APEC China 2001

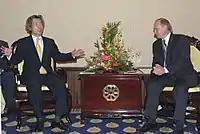
Japanese prime minister Junichiro Koizumi with Putin at the Economic Leaders' Meeting

The Economic Leaders' Meeting was attended by Australian prime minister John Howard, Brunei's sultan Hassanal Bolkiah, Canadian prime minister Jean Chrétien, Chilean president Ricardo Lagos Escobar, Chinese paramount leader Jiang Zemin, Hong Kong's chief executive Tung Chee-hwa, Indonesian president Megawati Sukarnoputri, Japanese prime minister Junichiro Koizumi, South Korean president Kim Dae-jung, Malaysian prime minister Mahathir Mohamad, Mexican president Vicente Fox, New Zealand prime minister Helen Clark, Papuan prime minister Mekere Morauta, Peruvian president Alejandro Toledo, Philippine president Gloria Macapagal Arroyo, Russian president Vladimir Putin, Singaporean prime minister Goh Chok Tong, Thai prime minister Thaksin Shinawatra, US President George W. Bush, and Vietnamese prime minister Phan Van Khai. The heads of state and their entourages arrived on 39 separate VIP planes. Chen Shui-bian, the president of the Republic of China (known informally as "Taiwan" and to APEC as the "member economy" of "Chinese Taipei"), was expressly forbidden from attendance by the Chinese Foreign Ministry; his replacement—former vice-president Li Yuan-zu—was also refused entry on the grounds that he was also a political rather than an economic representative.